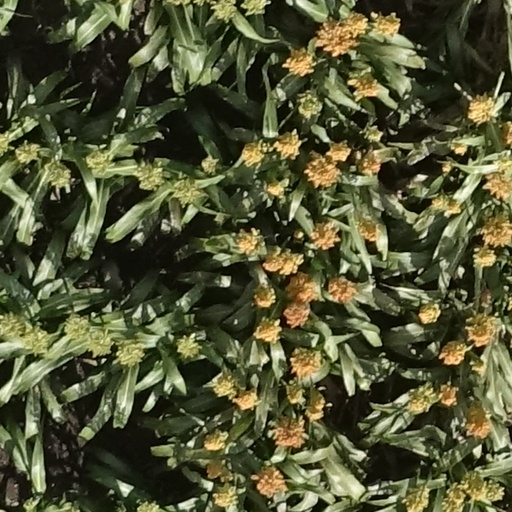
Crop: sorghum